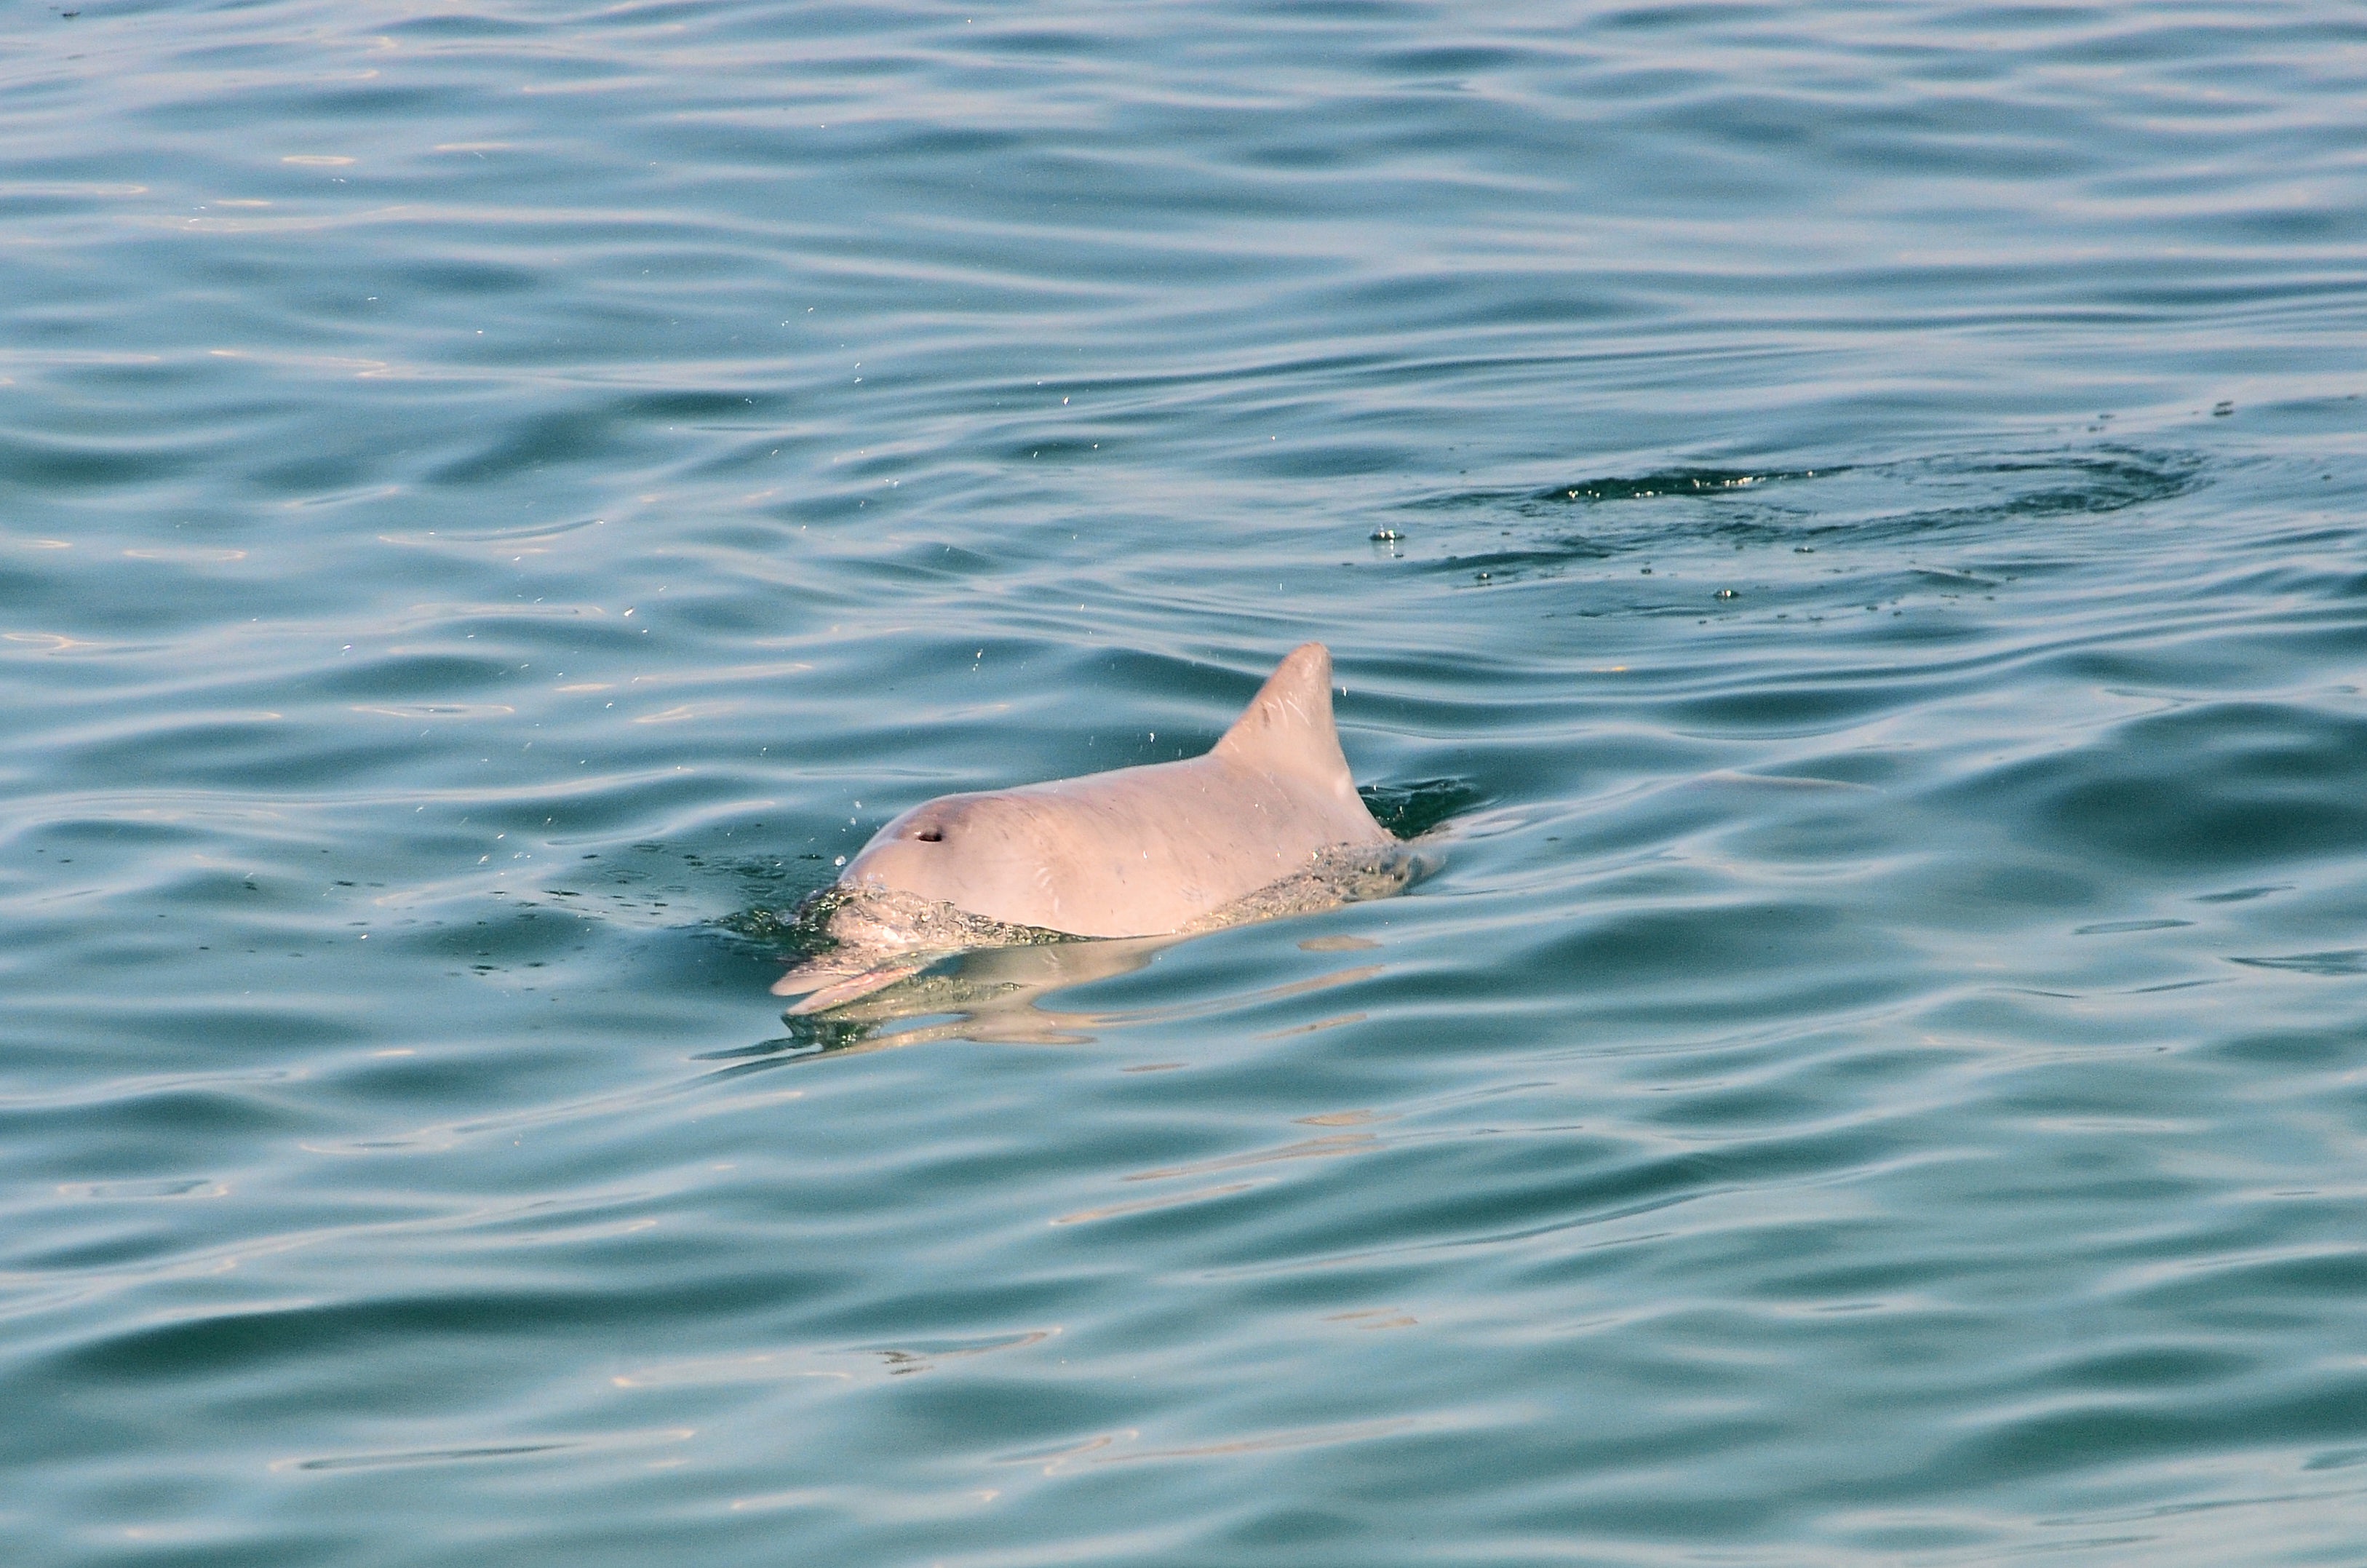
sea, ocean, mammal, fish, vertebrate, dolphin, marine mammal, marine biology, whales dolphins and porpoises